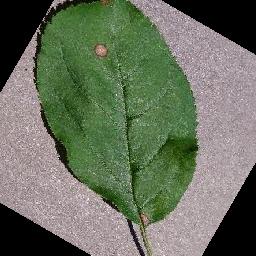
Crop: apple
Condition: black_rot